Sancai

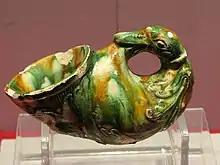
"Sancai" rhyton with duck's head.

After another long gap, "sancai" was again produced from the late Tang and in the Liao dynasty (907–1125, a breakaway foreign dynasty in the far north). It was often used for large items made for temples. Sets of sancai luohan figures up to life-size were often displayed in special luohan halls in temples. Few of these that remained in place survived the Cultural Revolution. The Yixian glazed pottery luohans are a Liao dynasty set that is now distributed between various Western museums, and so very well known. Unusually, these were constructed around internal supporting iron bars. Pairs of large guardian figures flanking shrines were also made.